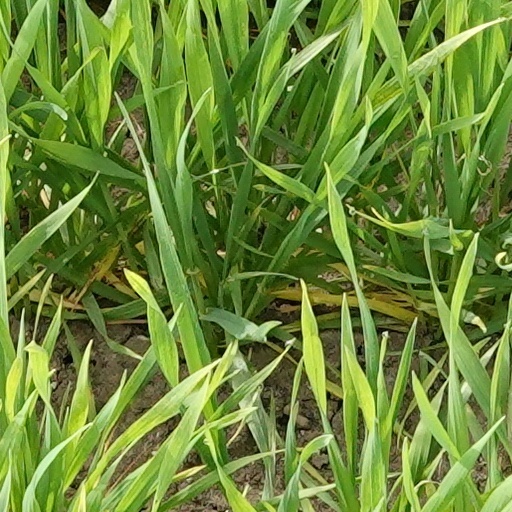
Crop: wheat